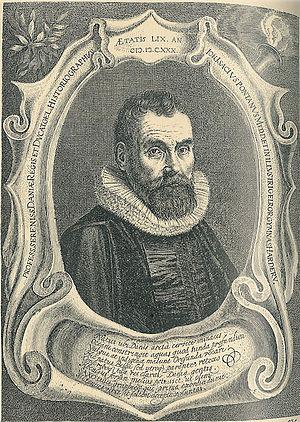
Jean-Isaac Pontanus est un philologue et historien danois, né à Elseneur en 1571, mort en 1639.